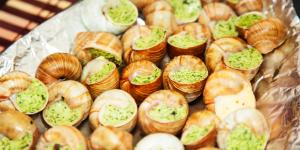
caracoles a la borgonona